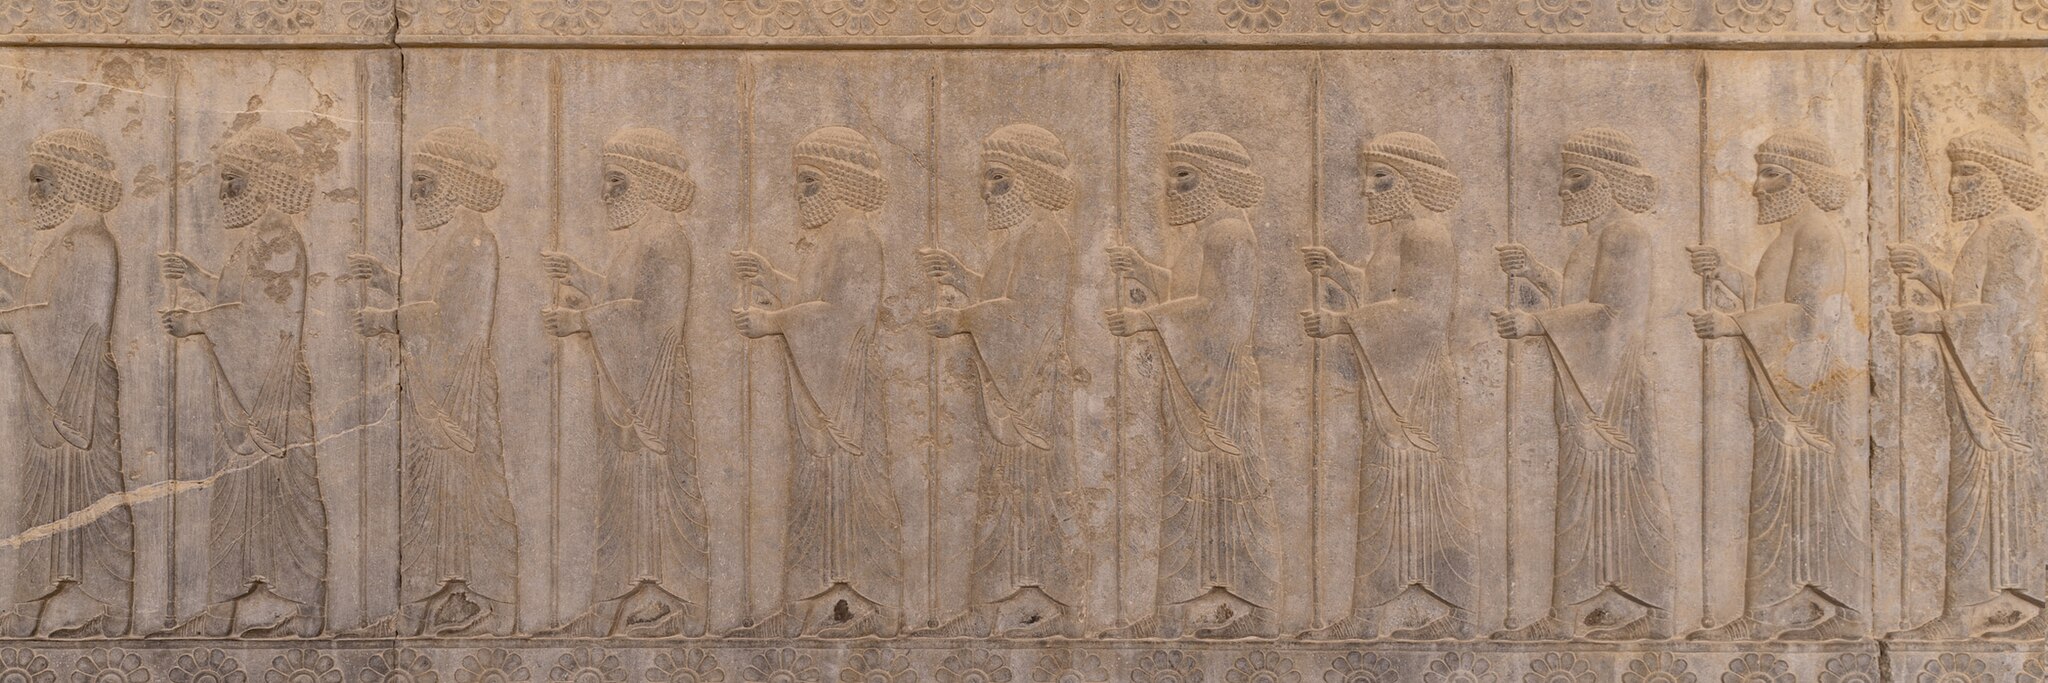
Title: Persepolis 2025(6)
Date: 2025-05-21 12:49:04
Categories: Persepolis, Self-published work, Cultural heritage monuments in Iran with known IDs, Uploaded via Campaign:wlm-ir, Images from Wiki Loves Monuments missing SDC participant in, Images from Wiki Loves Monuments in Marvdasht, Images from Wiki Loves Monuments missing SDC inception, Images from Wiki Loves Monuments missing SDC creator, Images from Wiki Loves Monuments missing SDC depicts, Images from Wiki Loves Monuments missing SDC location of creation, Images from Wiki Loves Monuments missing SDC source of file, Cultural heritage monuments in Iran missing SDC location of creation, Cultural heritage monuments in Iran missing SDC depicts, Images from Wiki Loves Monuments 2025, Images from Wiki Loves Monuments 2025 in Iran